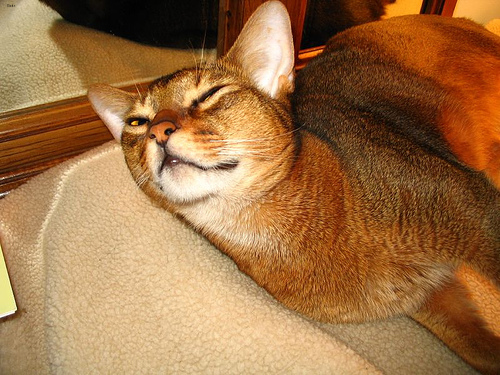
Animal: cat
Breed: Abyssinian